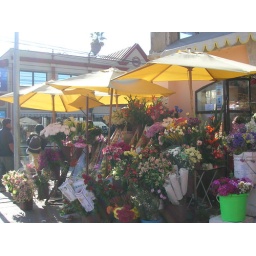
flower stall in the artesenal market